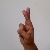
The image shows a hand gesture representing the letter 'R' in Indian Sign Language.